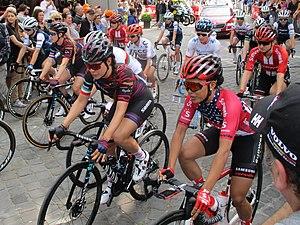
La Saison 2019 de l'équipe Canyon-SRAM Racing est la dix-huitième de la formation si on considère que la structure remonte à la T-Mobile de 2002. L'effectif est quasiment stable. Le départ de l'Allemande Trixi Worrack est le principal changement.